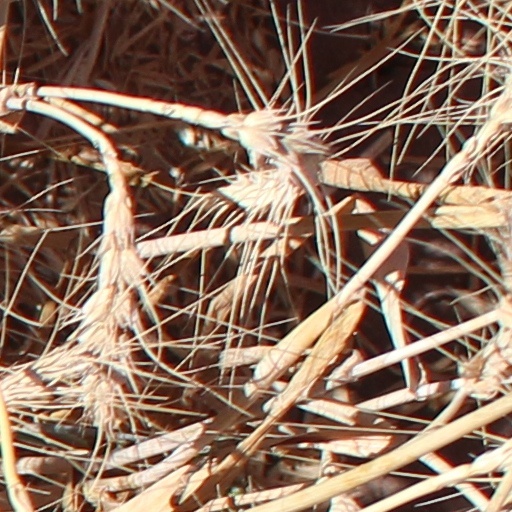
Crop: wheat